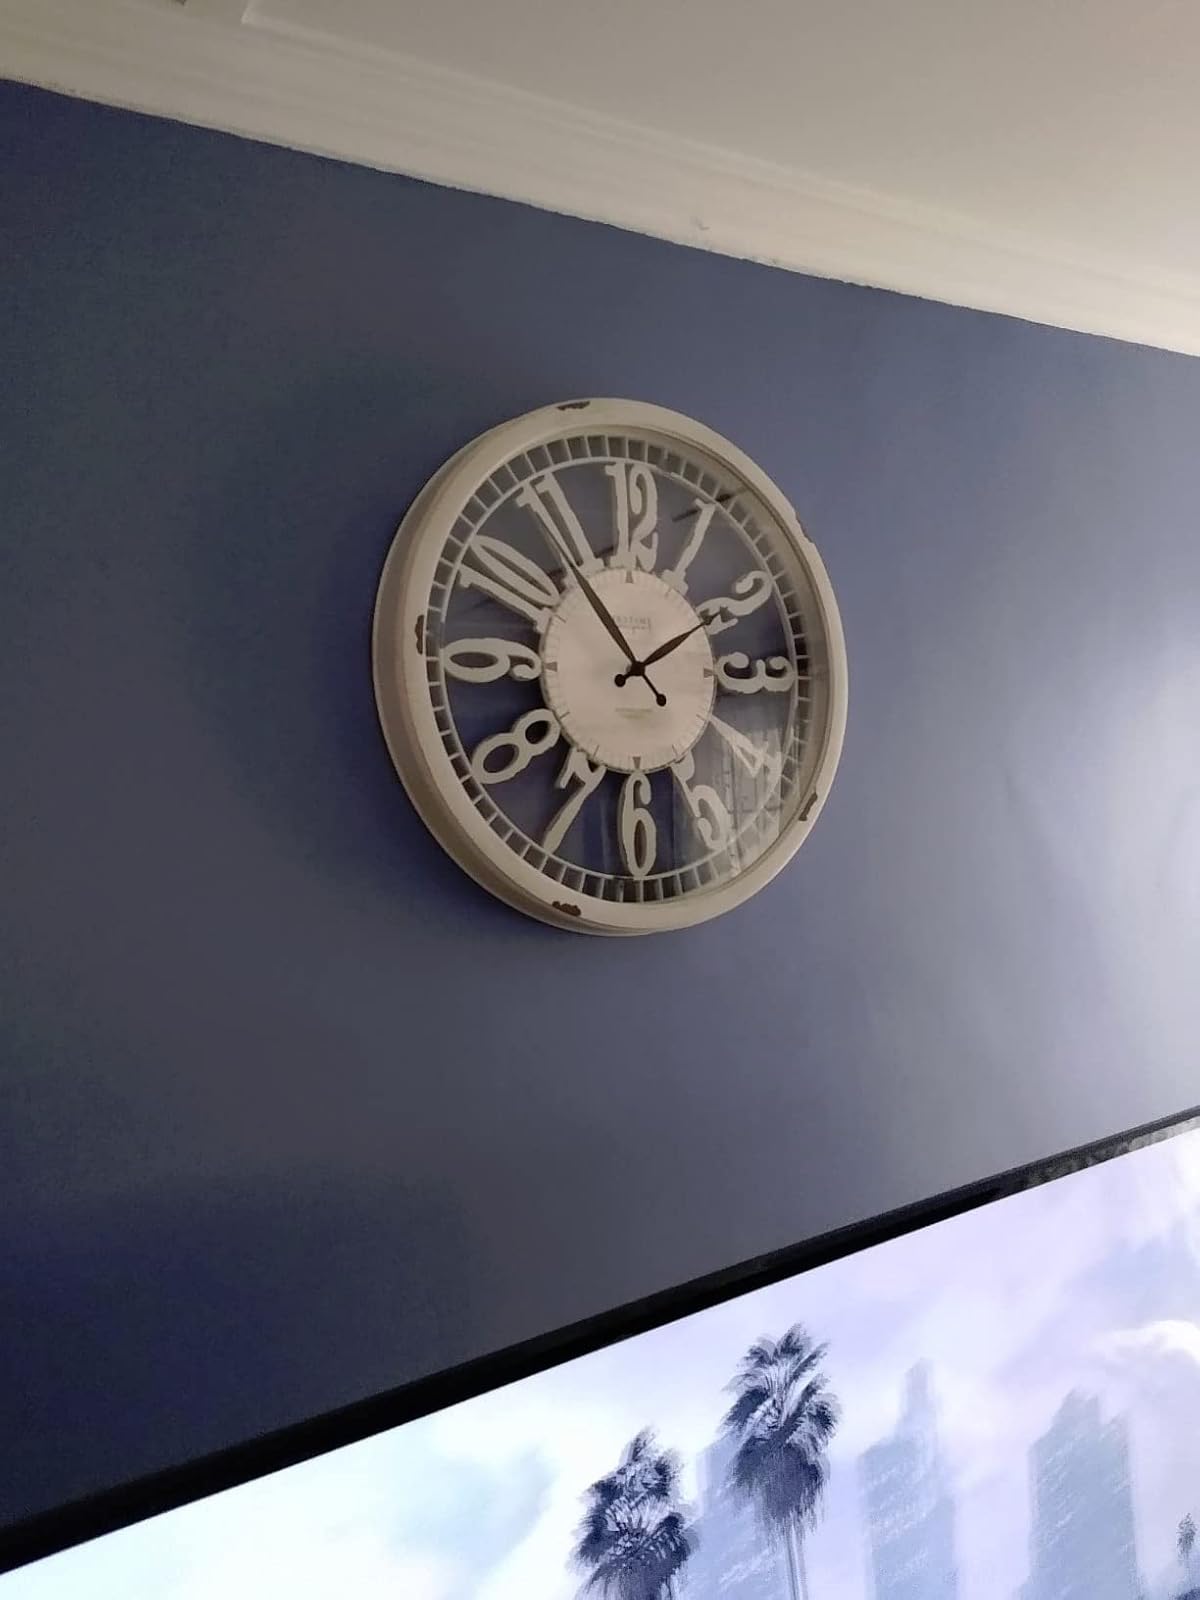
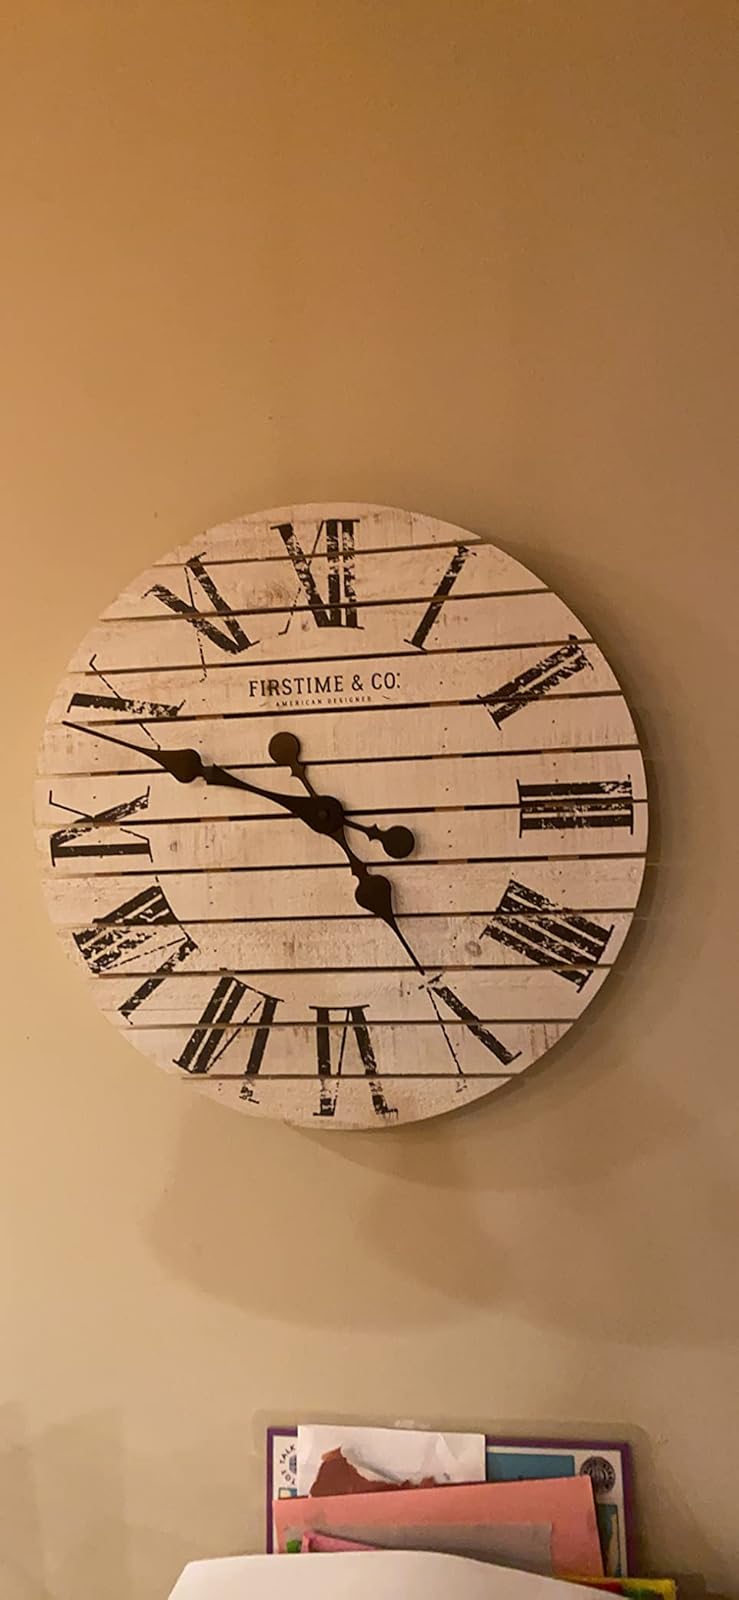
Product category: clock
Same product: no